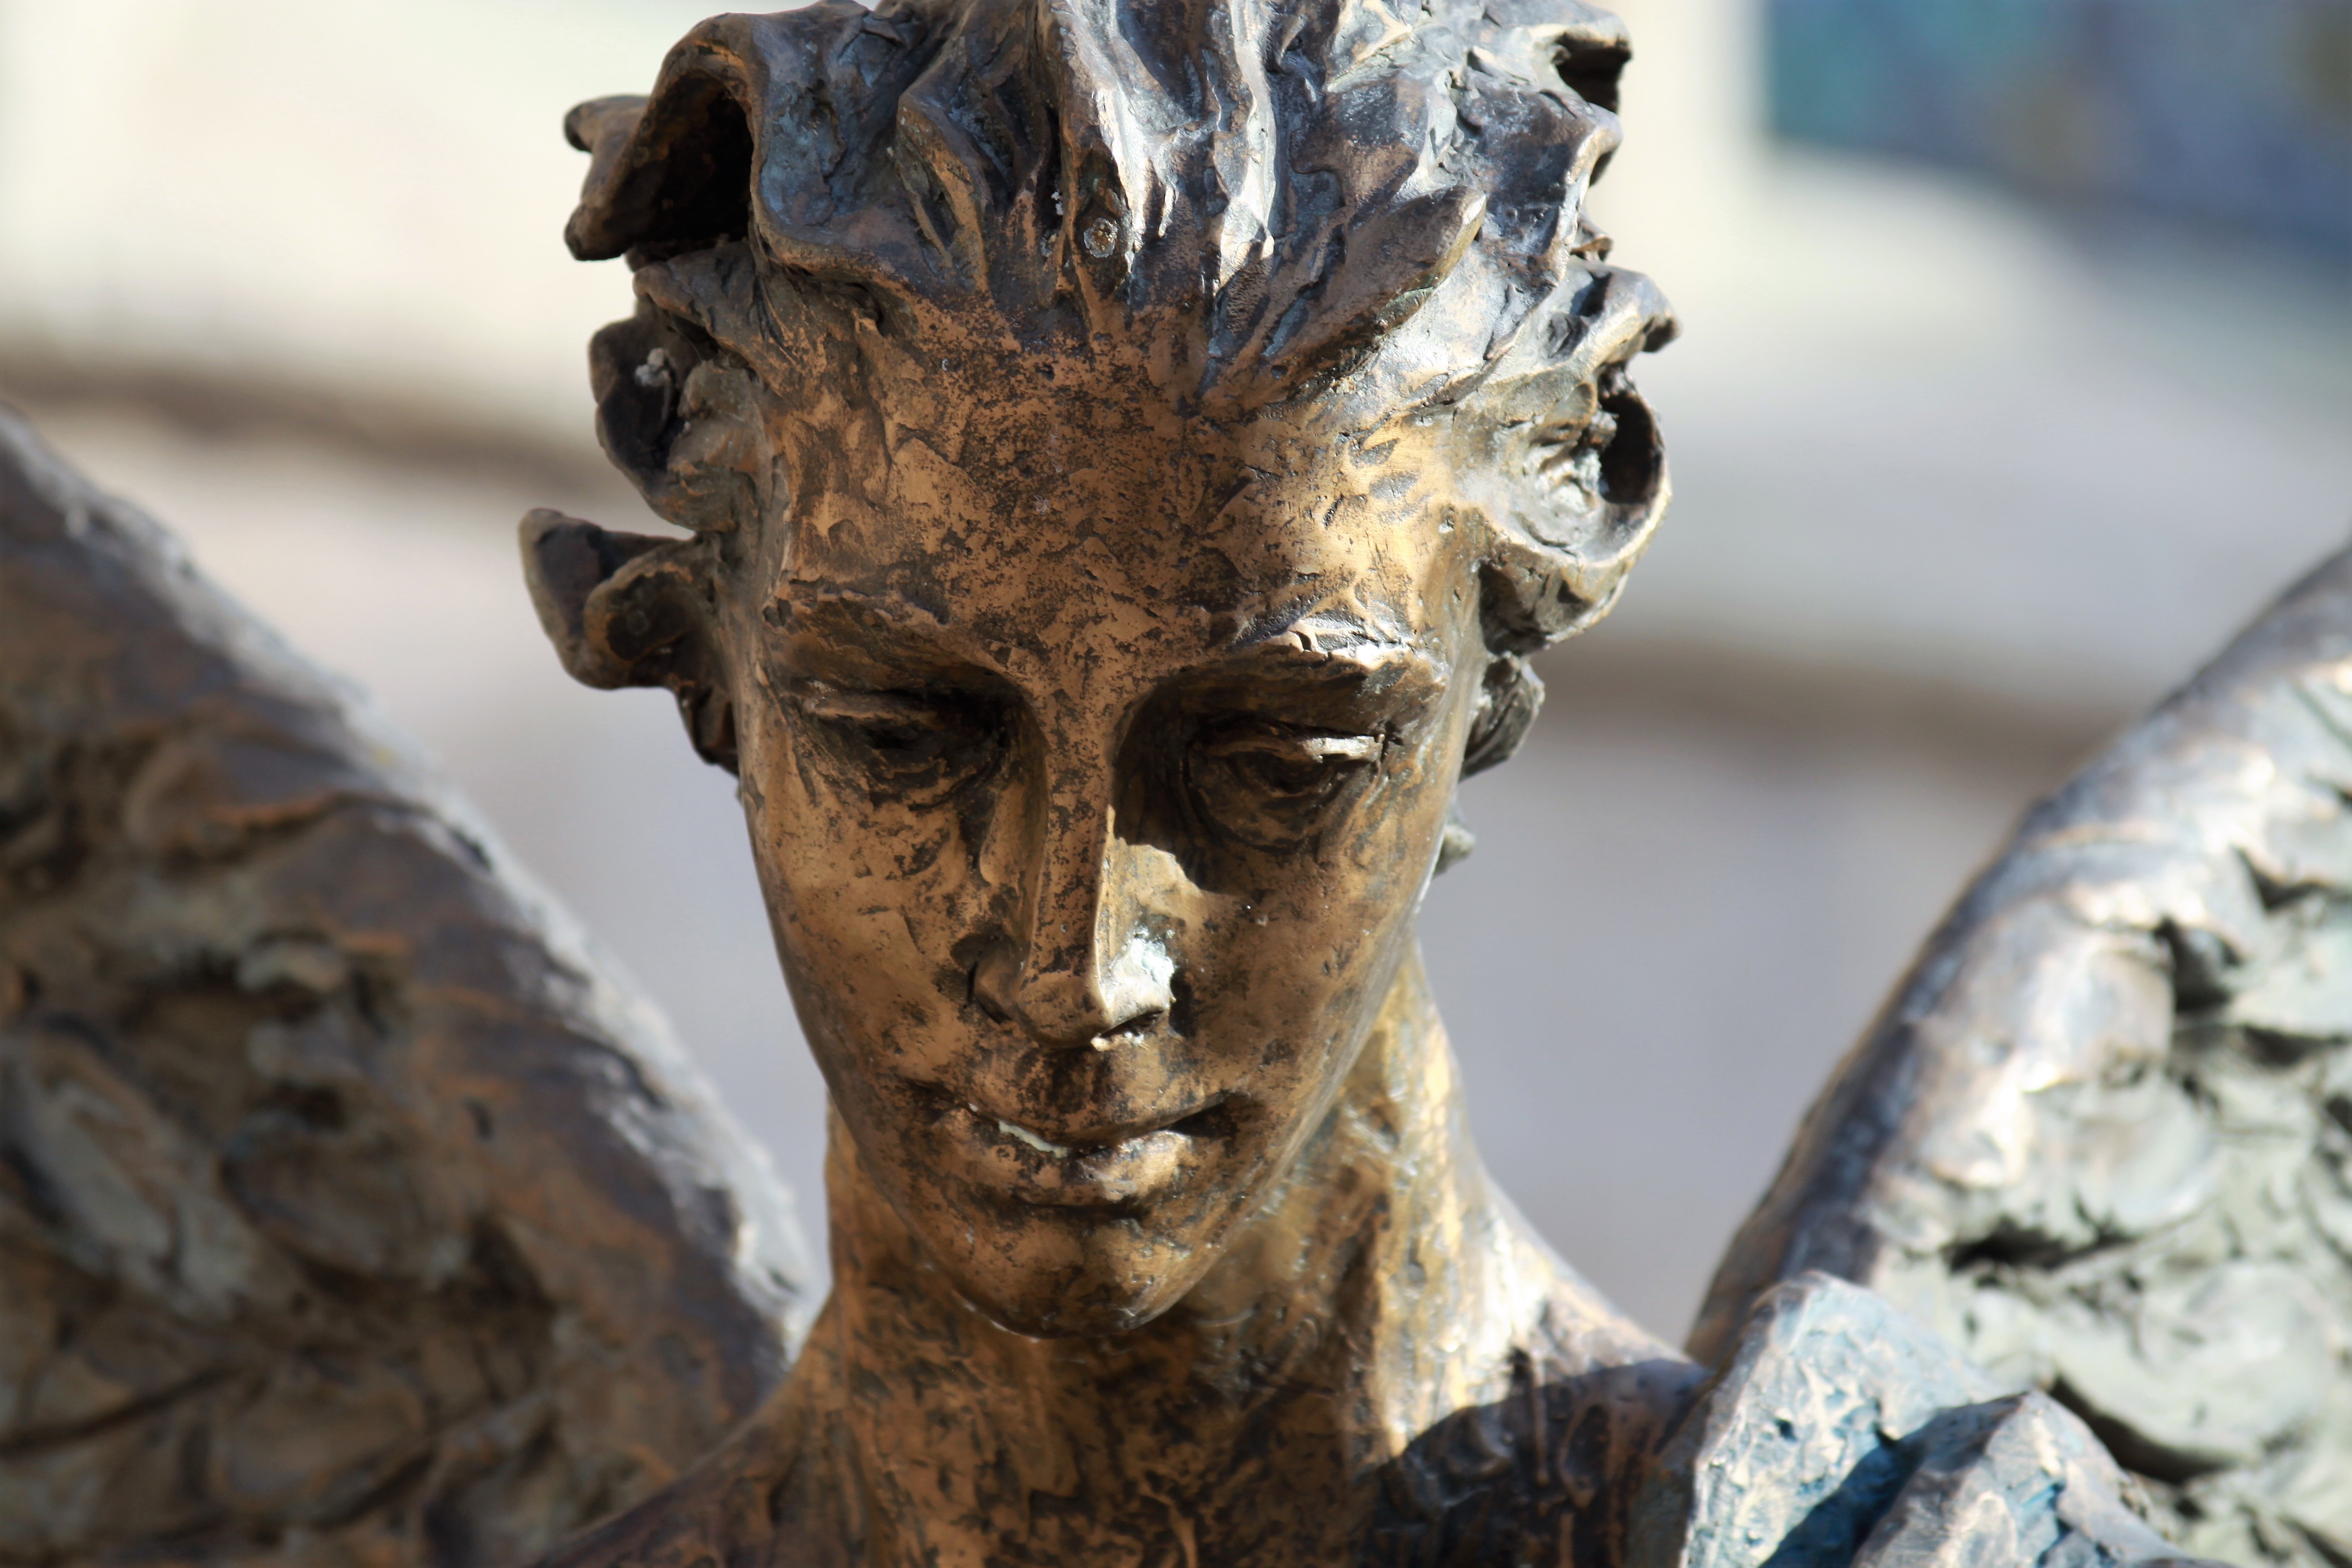
close up, face, statue, sculpture, angel, art, head, classical sculpture, carving, bronze, stone carving, visual arts, nonbuilding structure